Norwegian cuisine

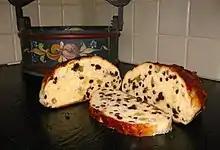
Julekake served during Christmas time.

German and Nordic-style cakes and pastries, such as sponge cakes and Danish pastry (known as "wienerbrød", literal translation: "Viennese bread") share the table with a variety of homemade cakes, waffles and biscuits. Cardamom is a common flavoring. Another Norwegian cake is Krumkake, a paper-thin rolled cake filled with whipped cream. (Krumkake means 'Curved Cake' or 'Crooked Cake'). Baked meringues are known as "pikekyss", literally translated as "girl's kiss".